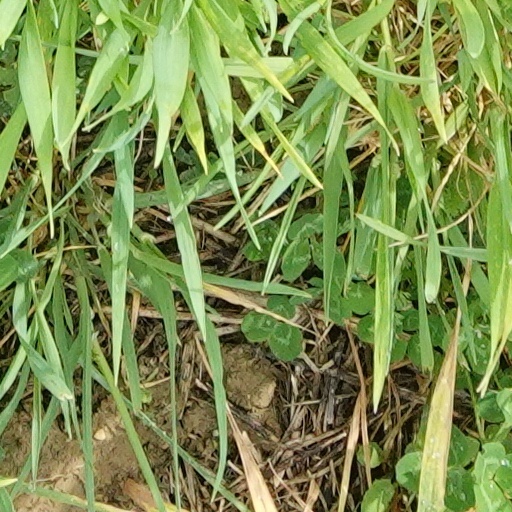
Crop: wheat